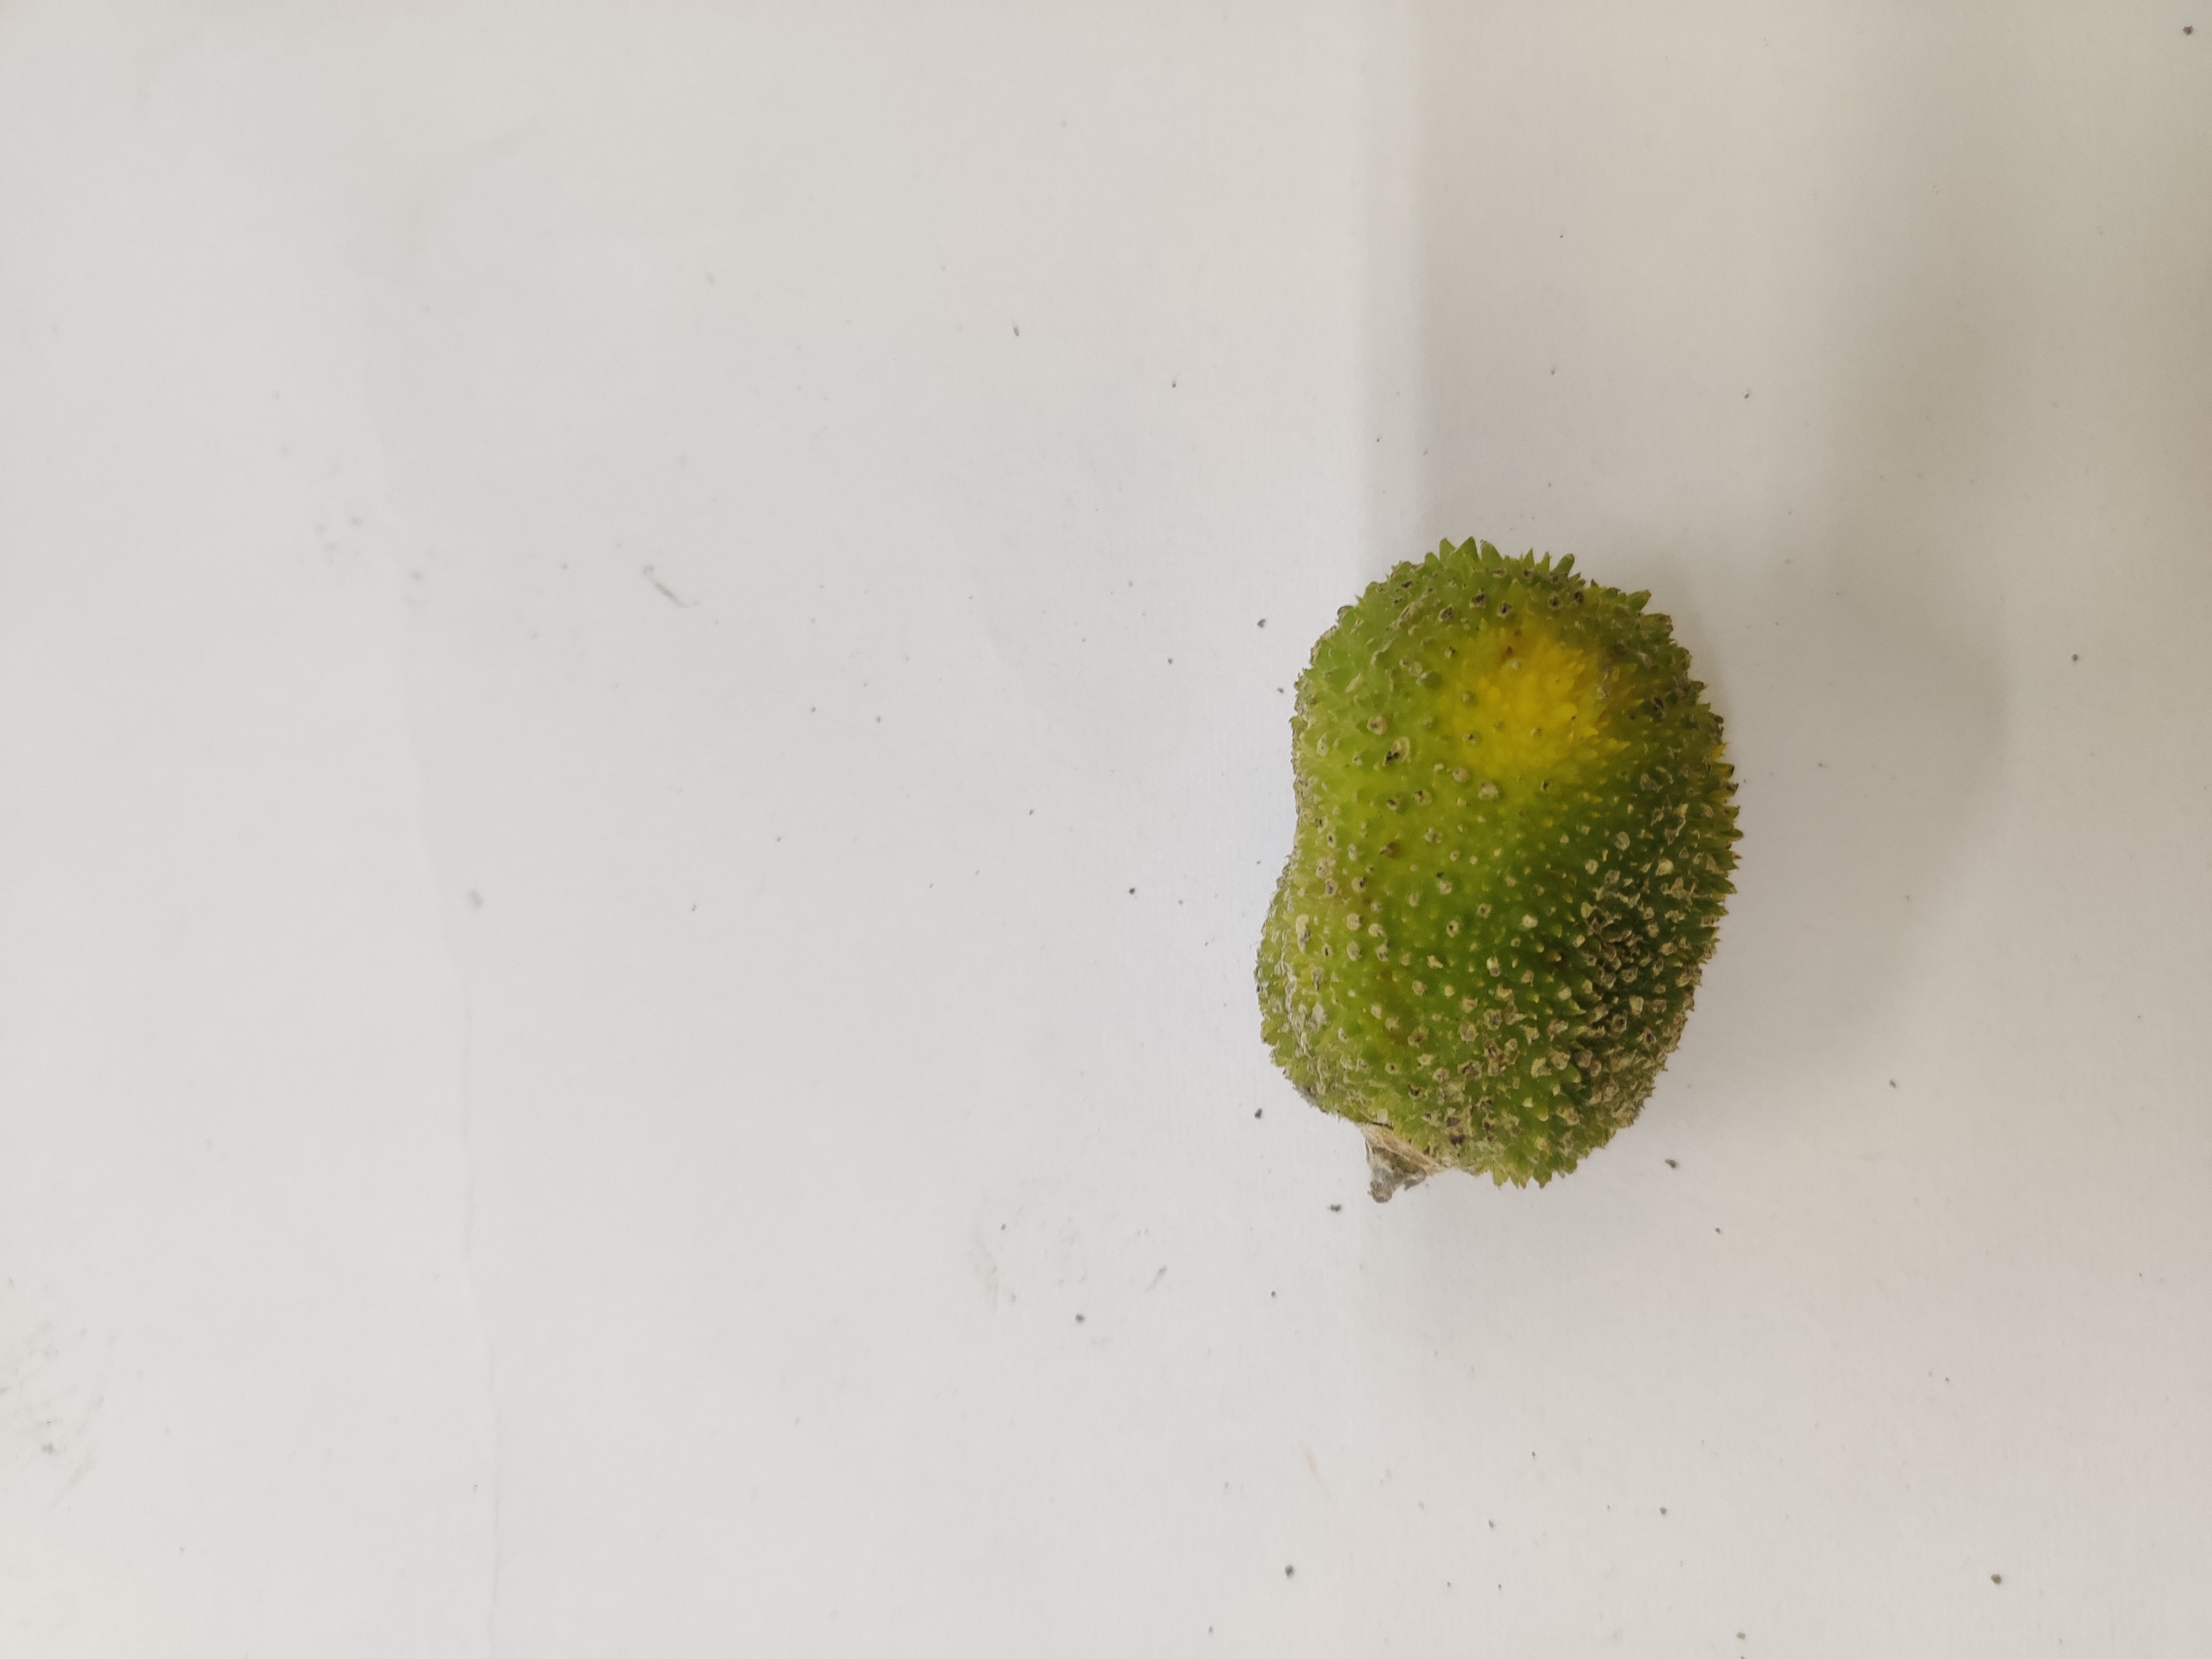
Crop: Spiny Gourd
Condition: Damaged